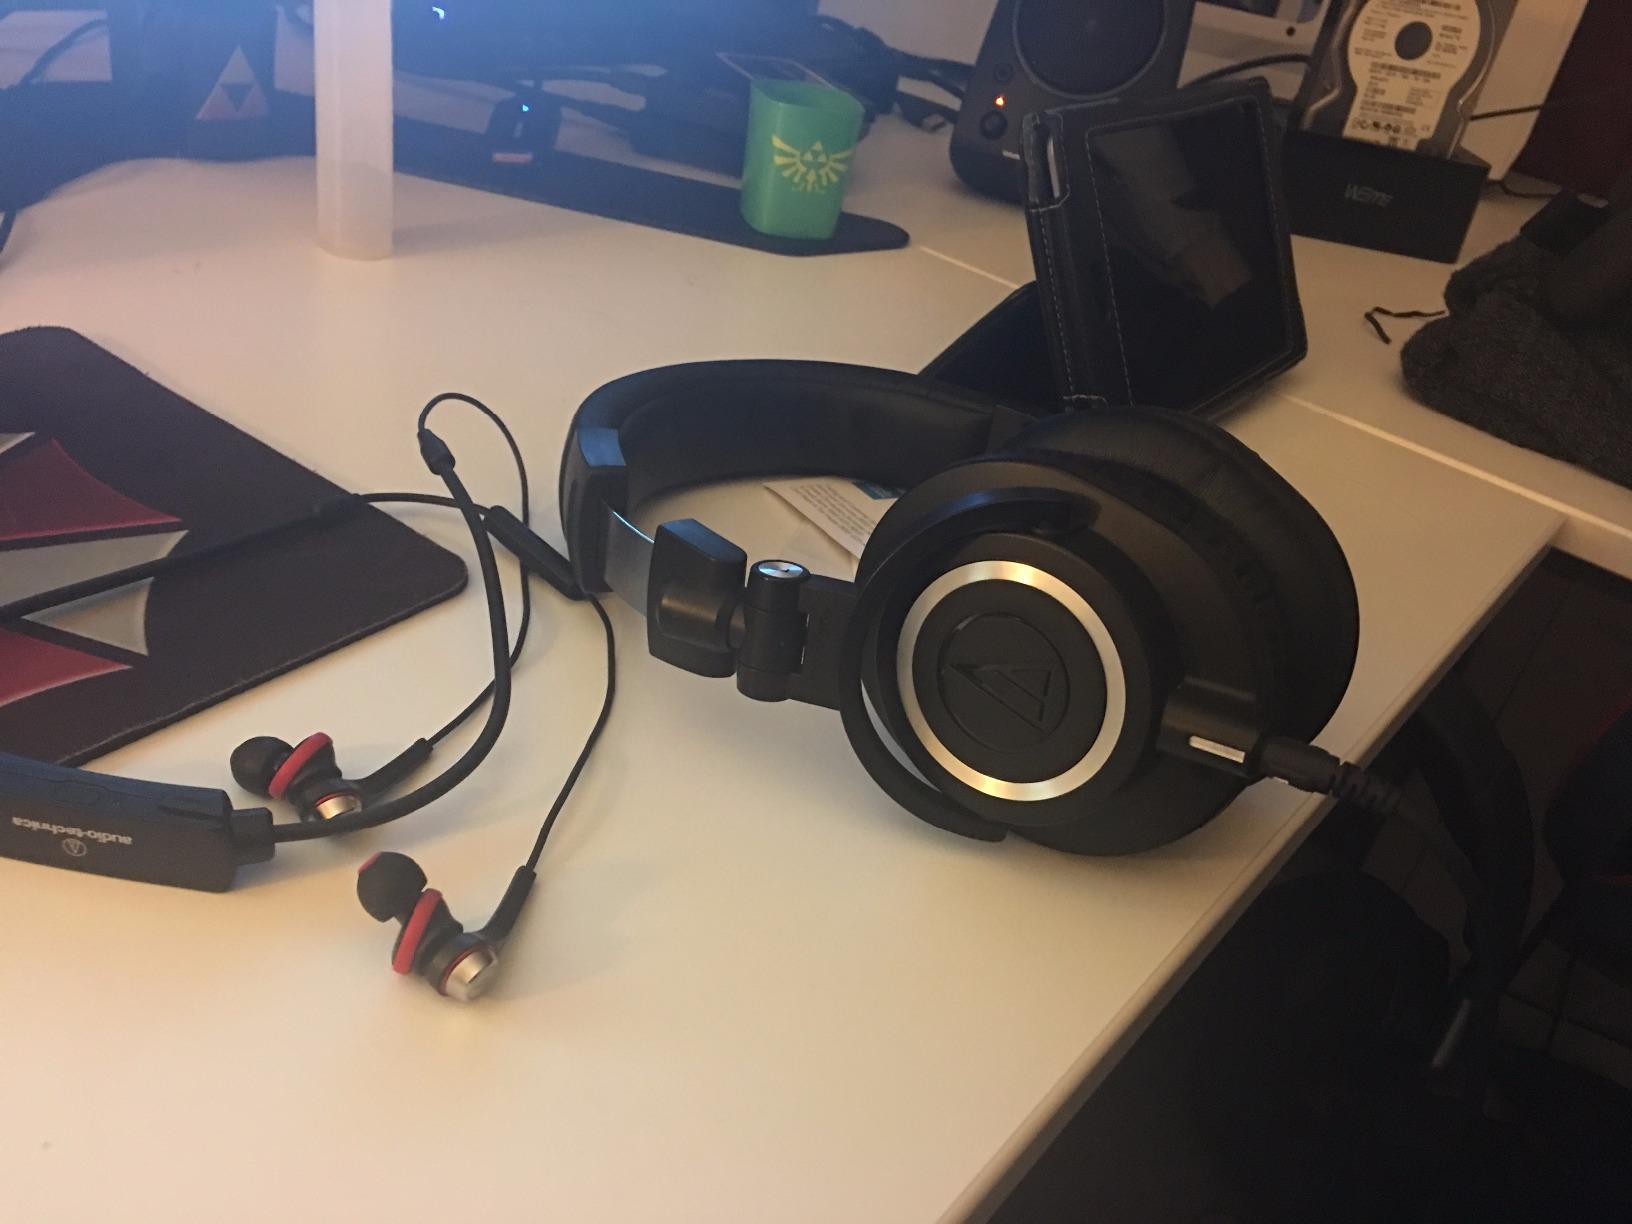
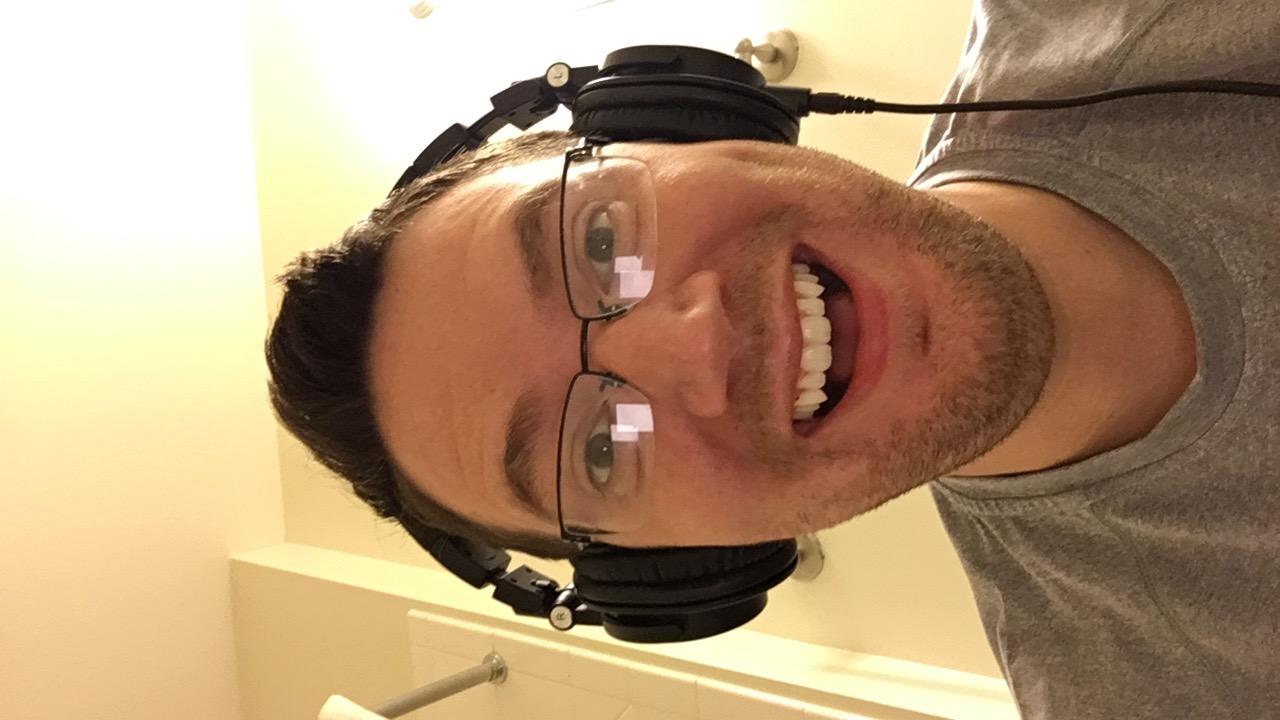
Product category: headphones
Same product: yes